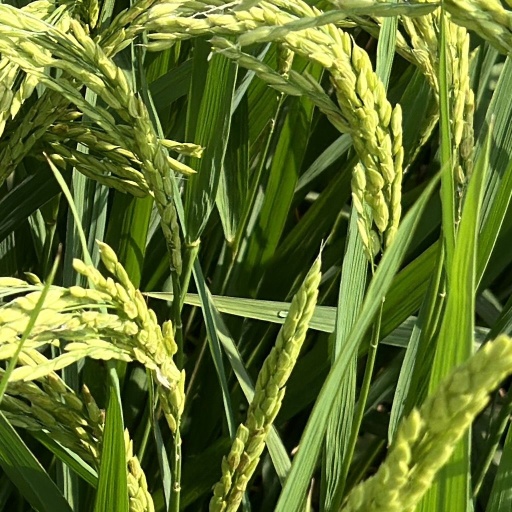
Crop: rice